Hugh Gall

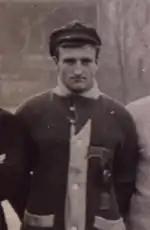

Hugh Gall (c. 1888 – May 19, 1938) was a Canadian football player considered to be one of the best runners and punters of his era.